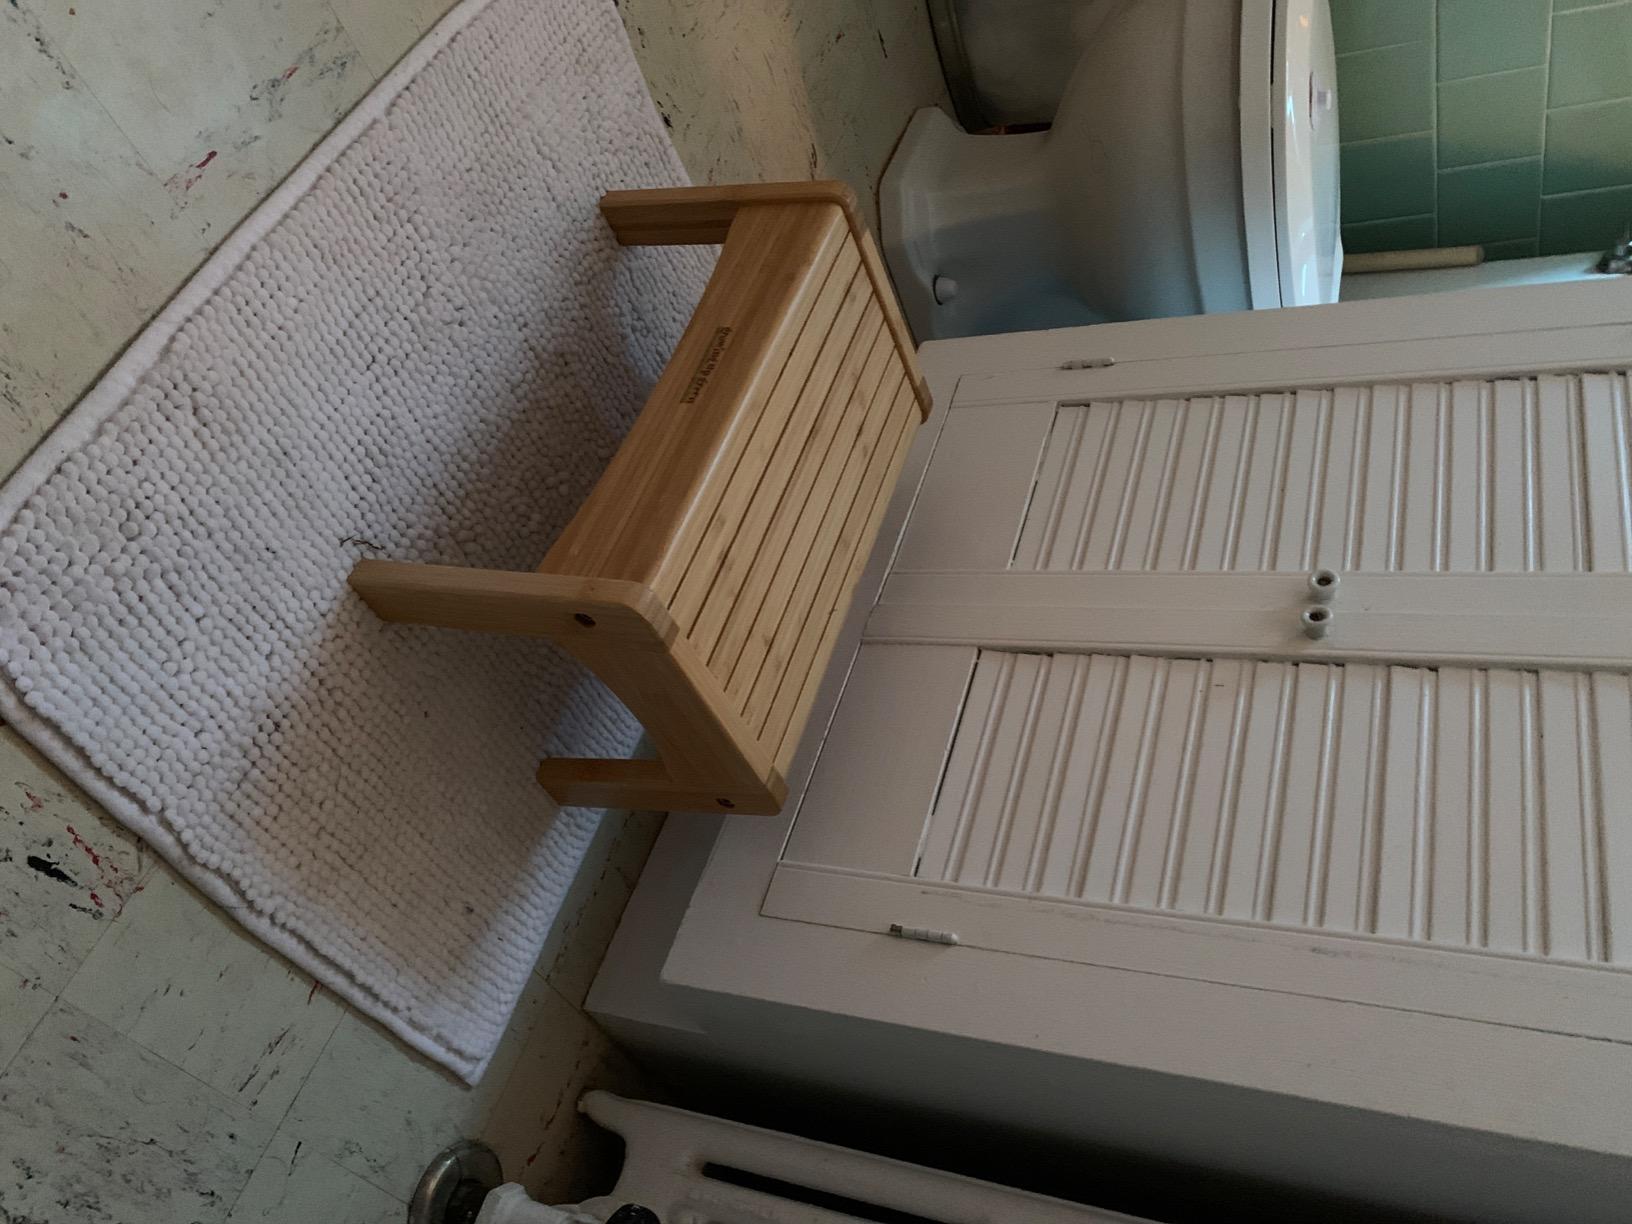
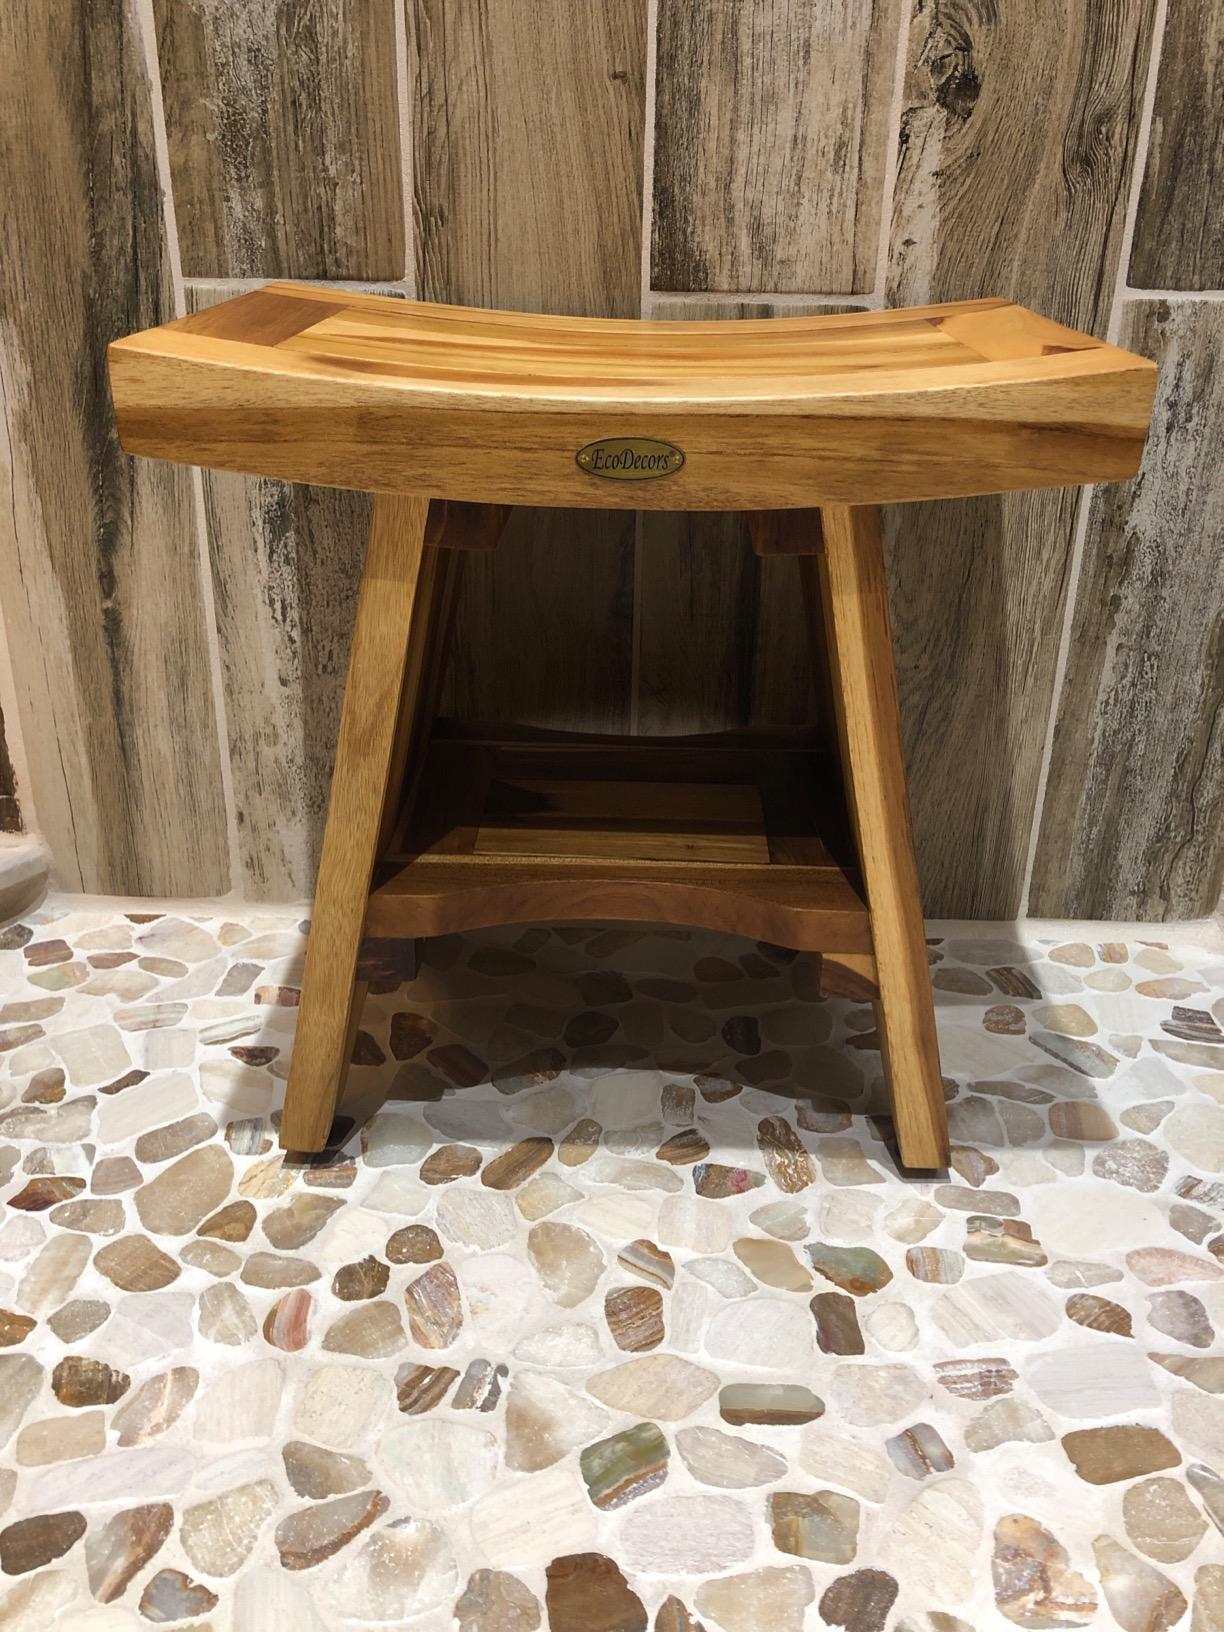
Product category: stool
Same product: no